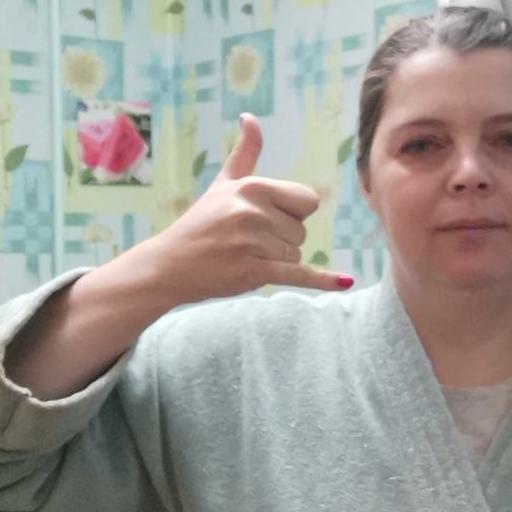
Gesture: call